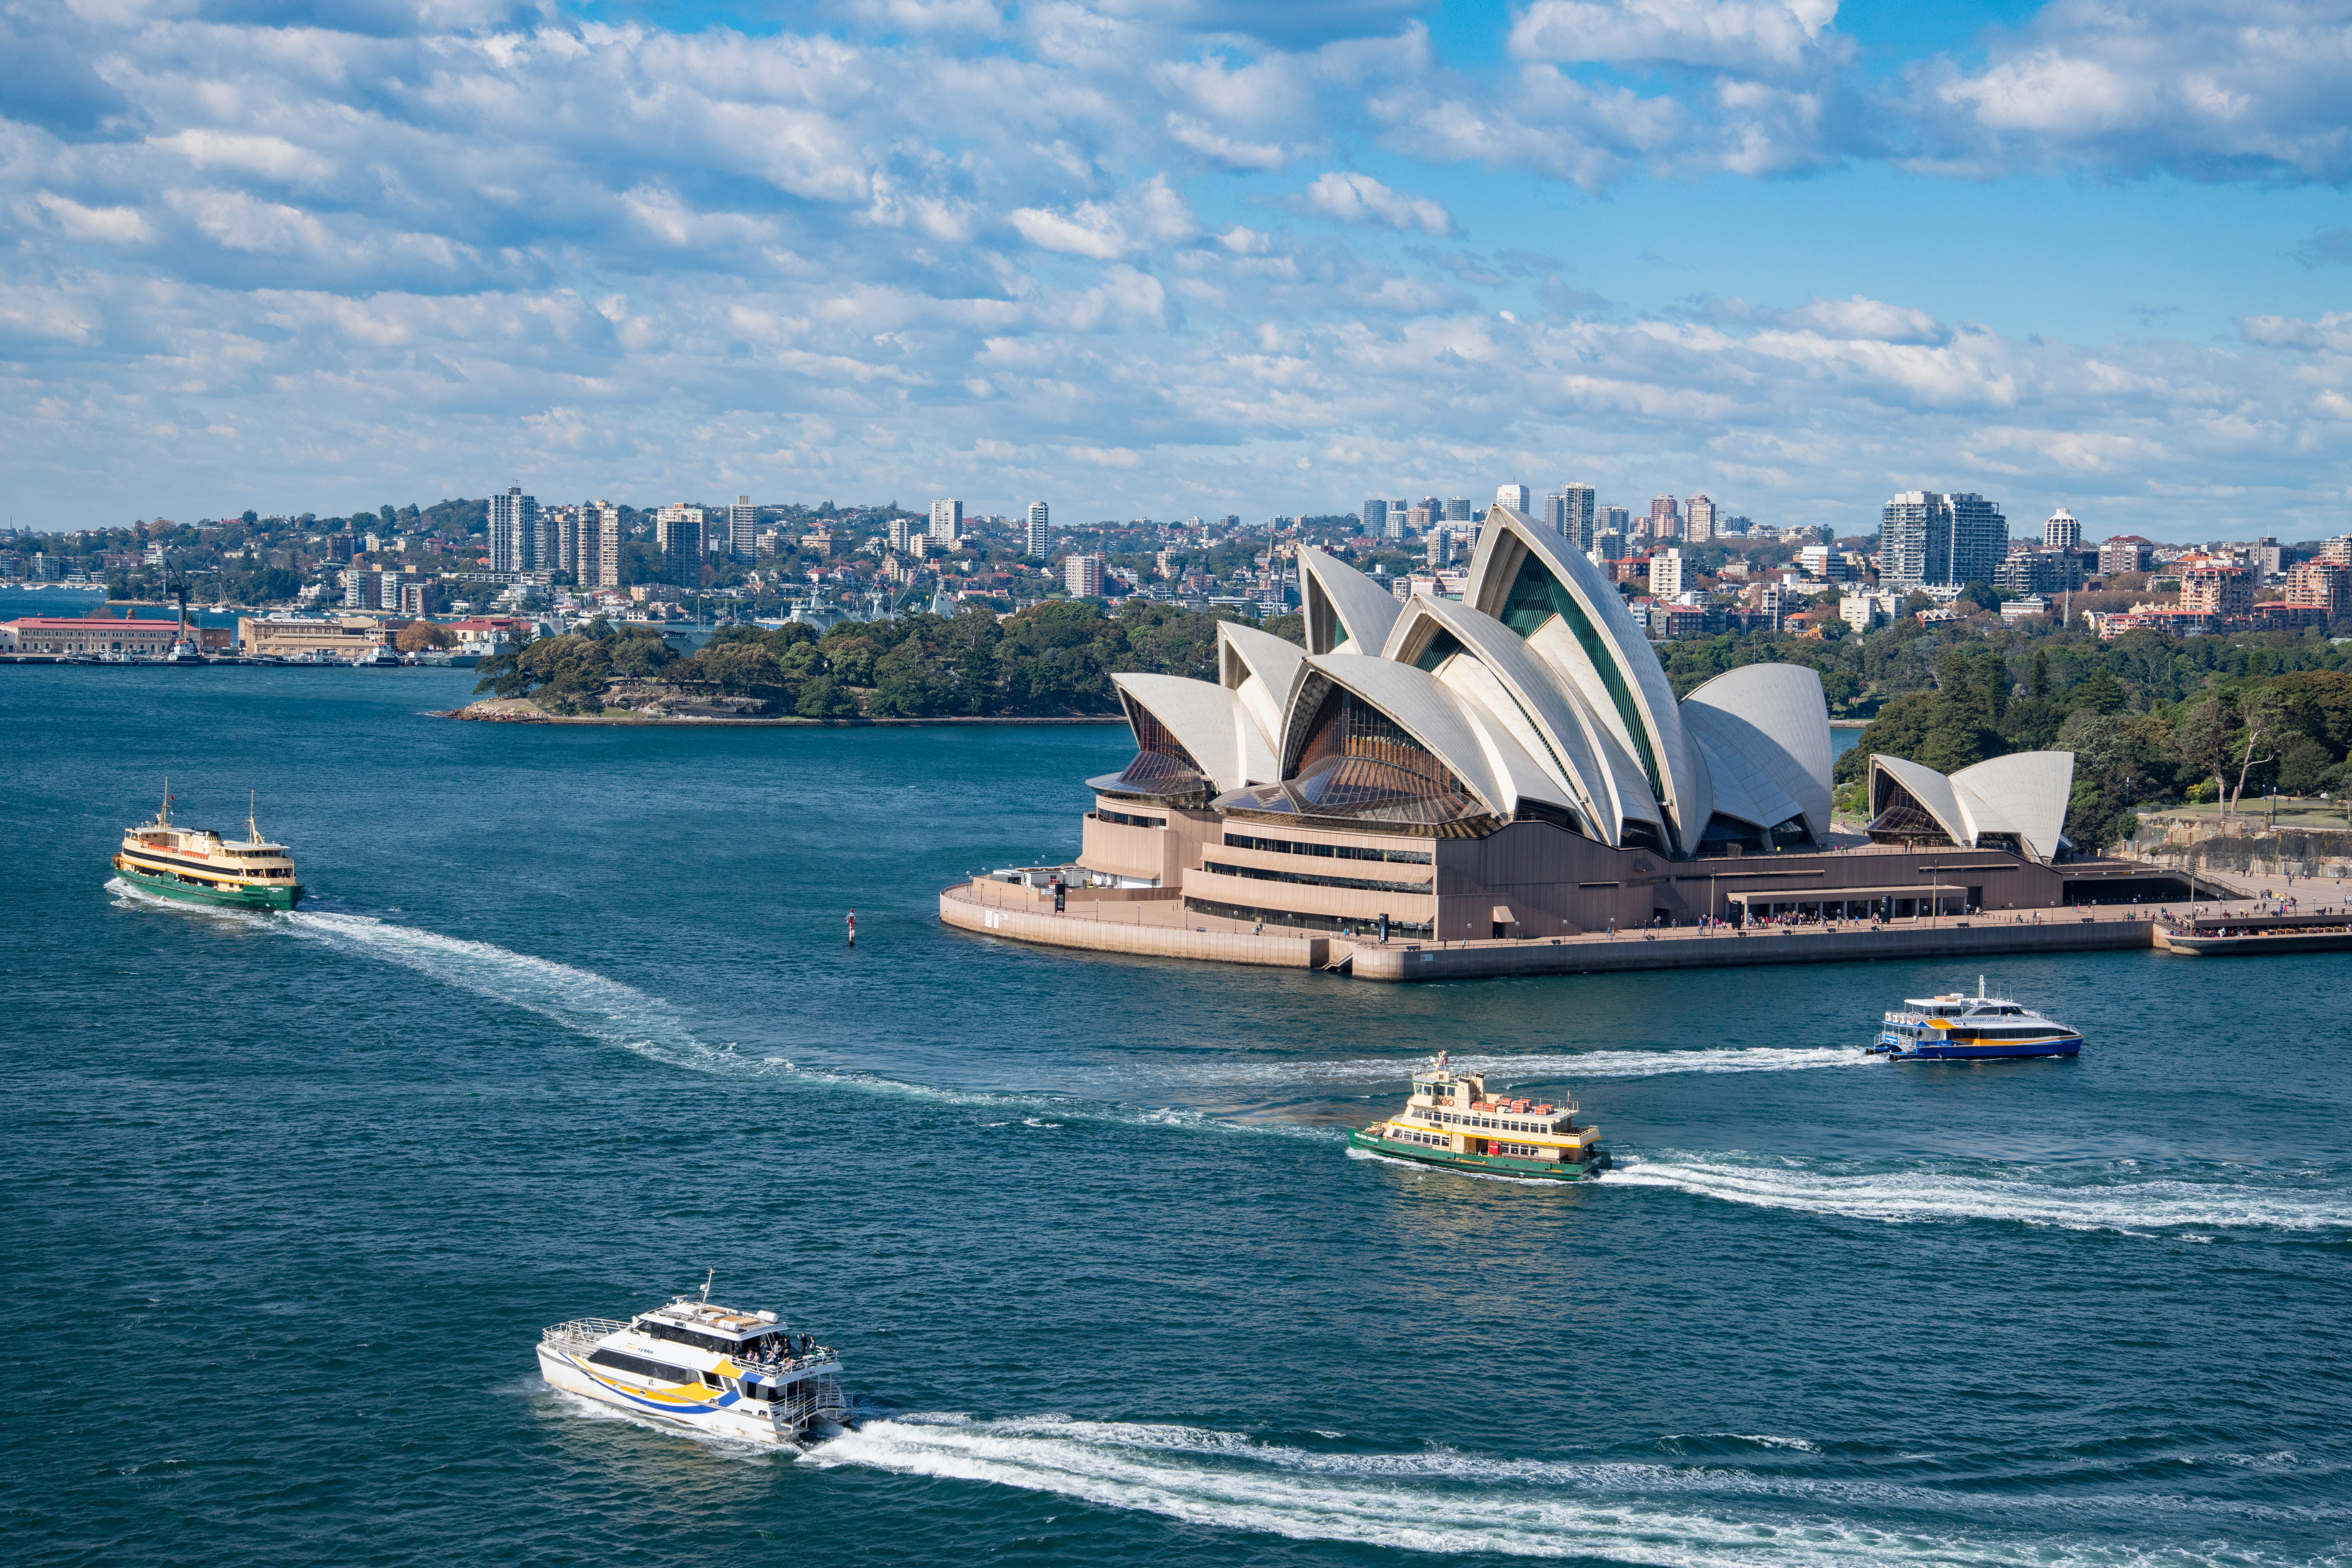
opera, sky, opera house, boat, vehicle, sea, harbor, tourism, architecture, luxury yacht, yacht, city, ship, water transportation, cloud, watercraft, ocean, vacation, ferry, house, performing arts, tourist attraction, coast, artificial island, mountain